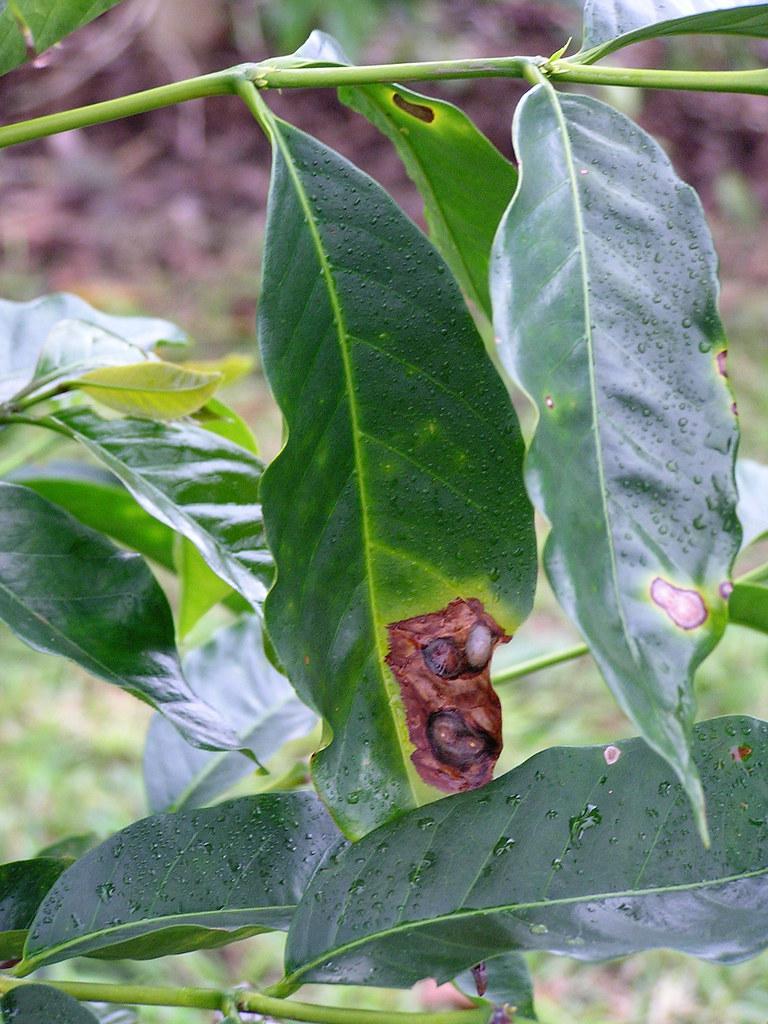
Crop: unknown
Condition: coffee_coffee_berry_blotch